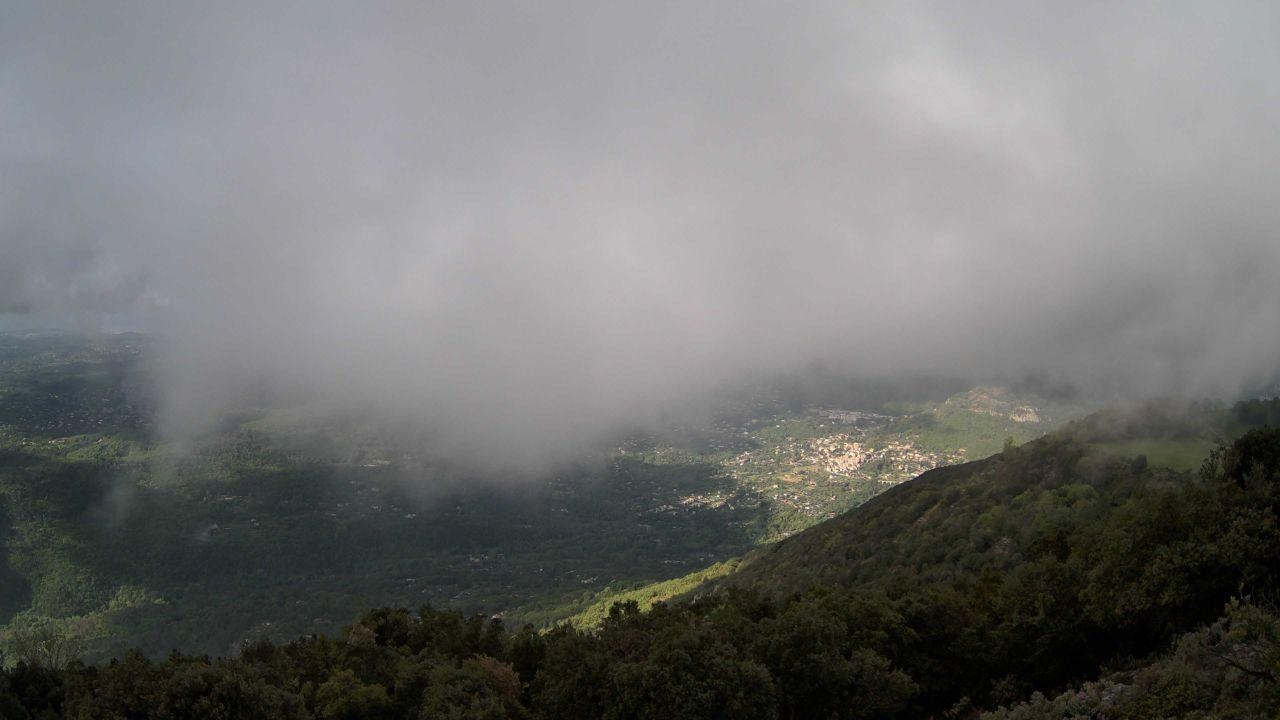
Fire: no
Smoke: no